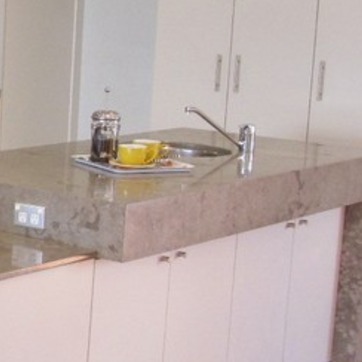
Material: polishedstone